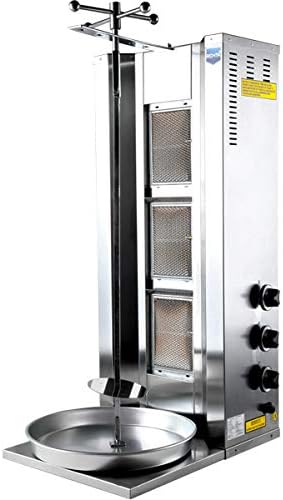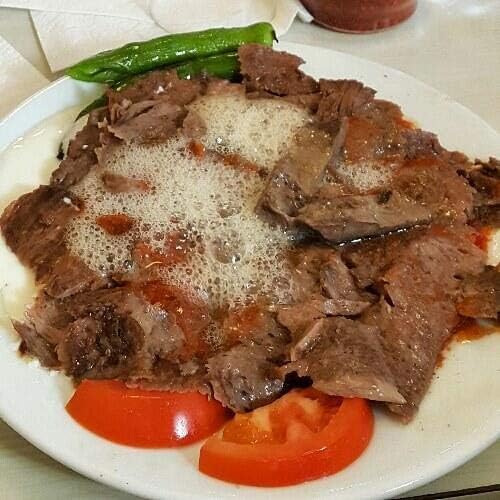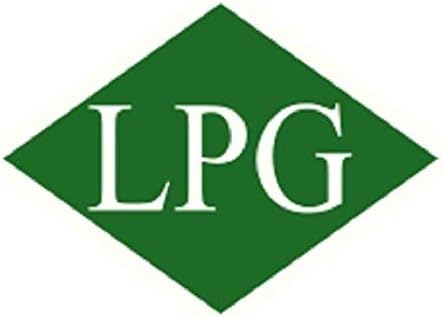
Professional Commercial Set Meat Capacity 35 kg / 77 lbs. Rotating Spinning Grills Vertical Broiler 3 Burner Works with Propane Gas LPG Shawarma Gyro Doner Grill Kebab Tacos Al Pastor Machine
Category: Amazon Home
BRAND NEW IN THE ORIGINAL FACTORY BOX !! READY TO SHIP !! 3 BURNER -PROPANE GAS (LPG) MODEL ,High Grade Stainless Steel, Manuel Spinning.!!! FULL SET !!! Serving Tray, Sheesh , Meat Plate included !! PROPANE GAS (LPG) MODEL Manuel Spinning ( by hand ) for give to the user taste of cooking :) Works with Propan Gas ( LPG ) Safety valve , gas valve. Adjustable rotary skewer ( included ) Adjustable up and down meat holder to according meat capacity Heat setting knobs for each burner ( 3 pcs ) ***** High Grade Stainless Steel ***** Durable radiant cookers. Hygienic, safe and long lasting. 3 Burner Works with Propan Gas ( LPG ) Dimensions : 43 * 56 * 105 cm, 35 kg / 77 lbs. Meat Capacity.!! WE SHIP TO THE WORLDWIDE !!
Features: BRAND NEW IN THE ORIGINAL FACTORY BOX !! READY TO SHIP !! 3 BURNER - PROPANE GAS (LPG) MODEL , High Grade Stainless Steel , Manuel Spinning | !!! FULL SET !!! Serving Tray + Sheesh/Skewer + Meat Plate included !! | PROPANE GAS (LPG) MODEL Manuel Spinning ( by hand ) for give to the user taste of cooking :) Works with Propan Gas ( LPG ) Safety valve , gas valve. Adjustable rotary skewer ( included ) Adjustable up and down meat holder to according meat capacity Heat setting knobs for each burner ( 3 pcs ) ***** High Grade Stainless Steel ***** Durable radiant cookers. Hygienic, safe and long lasting. 3 Burner Works with Propan Gas ( LPG ) | Dimensions : 43 * 56 * 105 cm, 35 kg / 77 lbs. Meat Capacity. | !! WE SHIP TO THE WORLDWIDE !! Made in Turkey !!